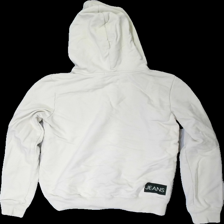
View: back
Type: Hoodie
Category: Unisex
Brand: Calvin Klein
Colors: Black, Beige
Material: 100% cotton
Pattern: Logo print
Cut: Regular
Season: All
Damage location: middle left
Damage 2 location: bottom right
Price range: 100-150
Recommended usage: Reuse
Description: beige hoodie med logga fram och bak